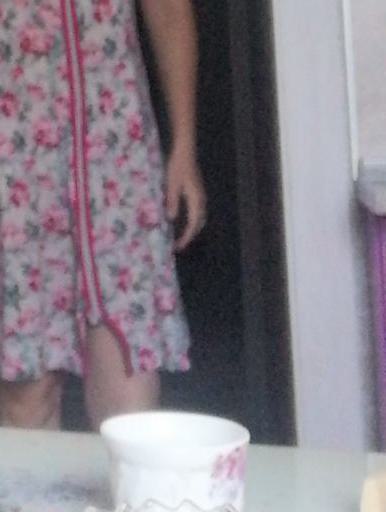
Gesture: no_gesture